Alassane Ouattara

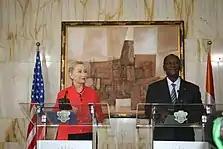
Hillary Clinton and Ouattara respond to questions from reporters during their joint press conference at the Presidential Palace in Abidjan, 2012

In 2010, a colonel of the Ivory Coast armed forces, Nguessan Yao, was arrested in New York in a year-long U.S. Immigration and Customs Enforcement operation charged with procuring and illegal export of weapons and munitions: 4,000 9 mm handguns, 200,000 rounds of ammunition, and 50,000 tear-gas grenades, in violation of a UN embargo. Several other Ivory Coast officers were released because they had diplomatic passports. His accomplice, Michael Barry Shor, an international trader, was located in Virginia.